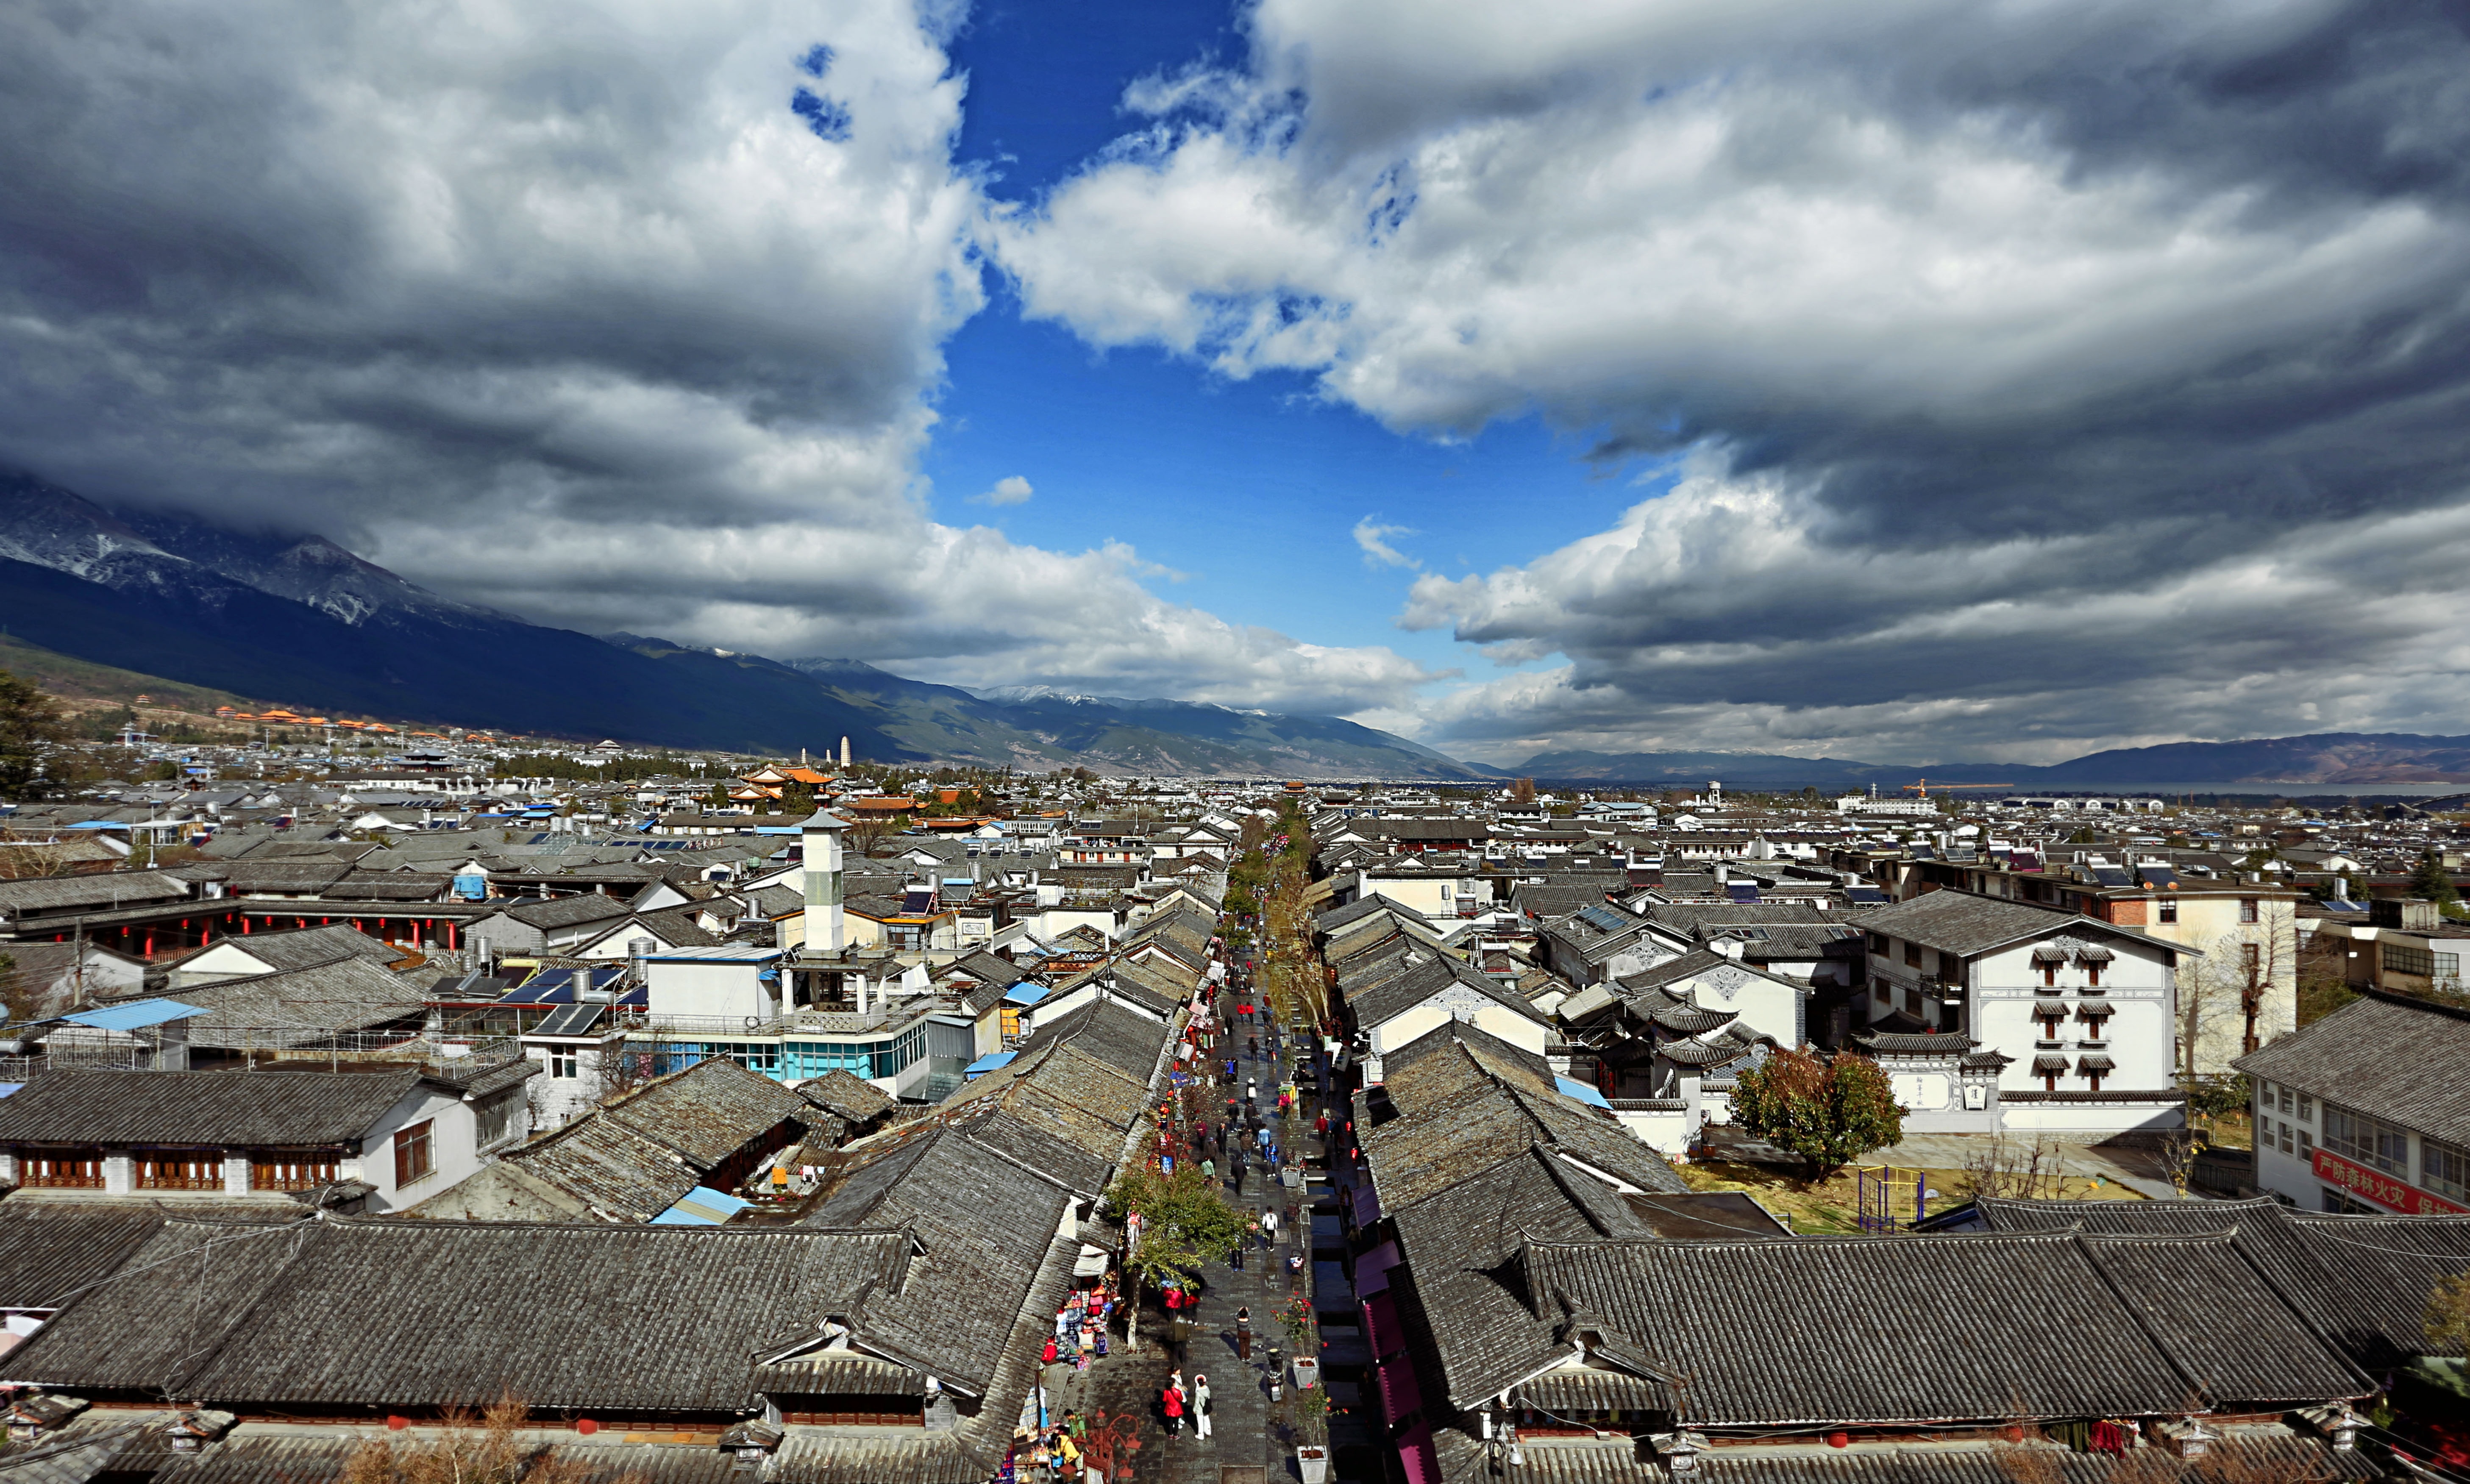
cloud, sky, skyline, photography, town, city, cityscape, panorama, suburb, blue, stadium, snow mountain, old town, views, dali, bird's eye view, aerial photography, urban area, residential area, human settlement